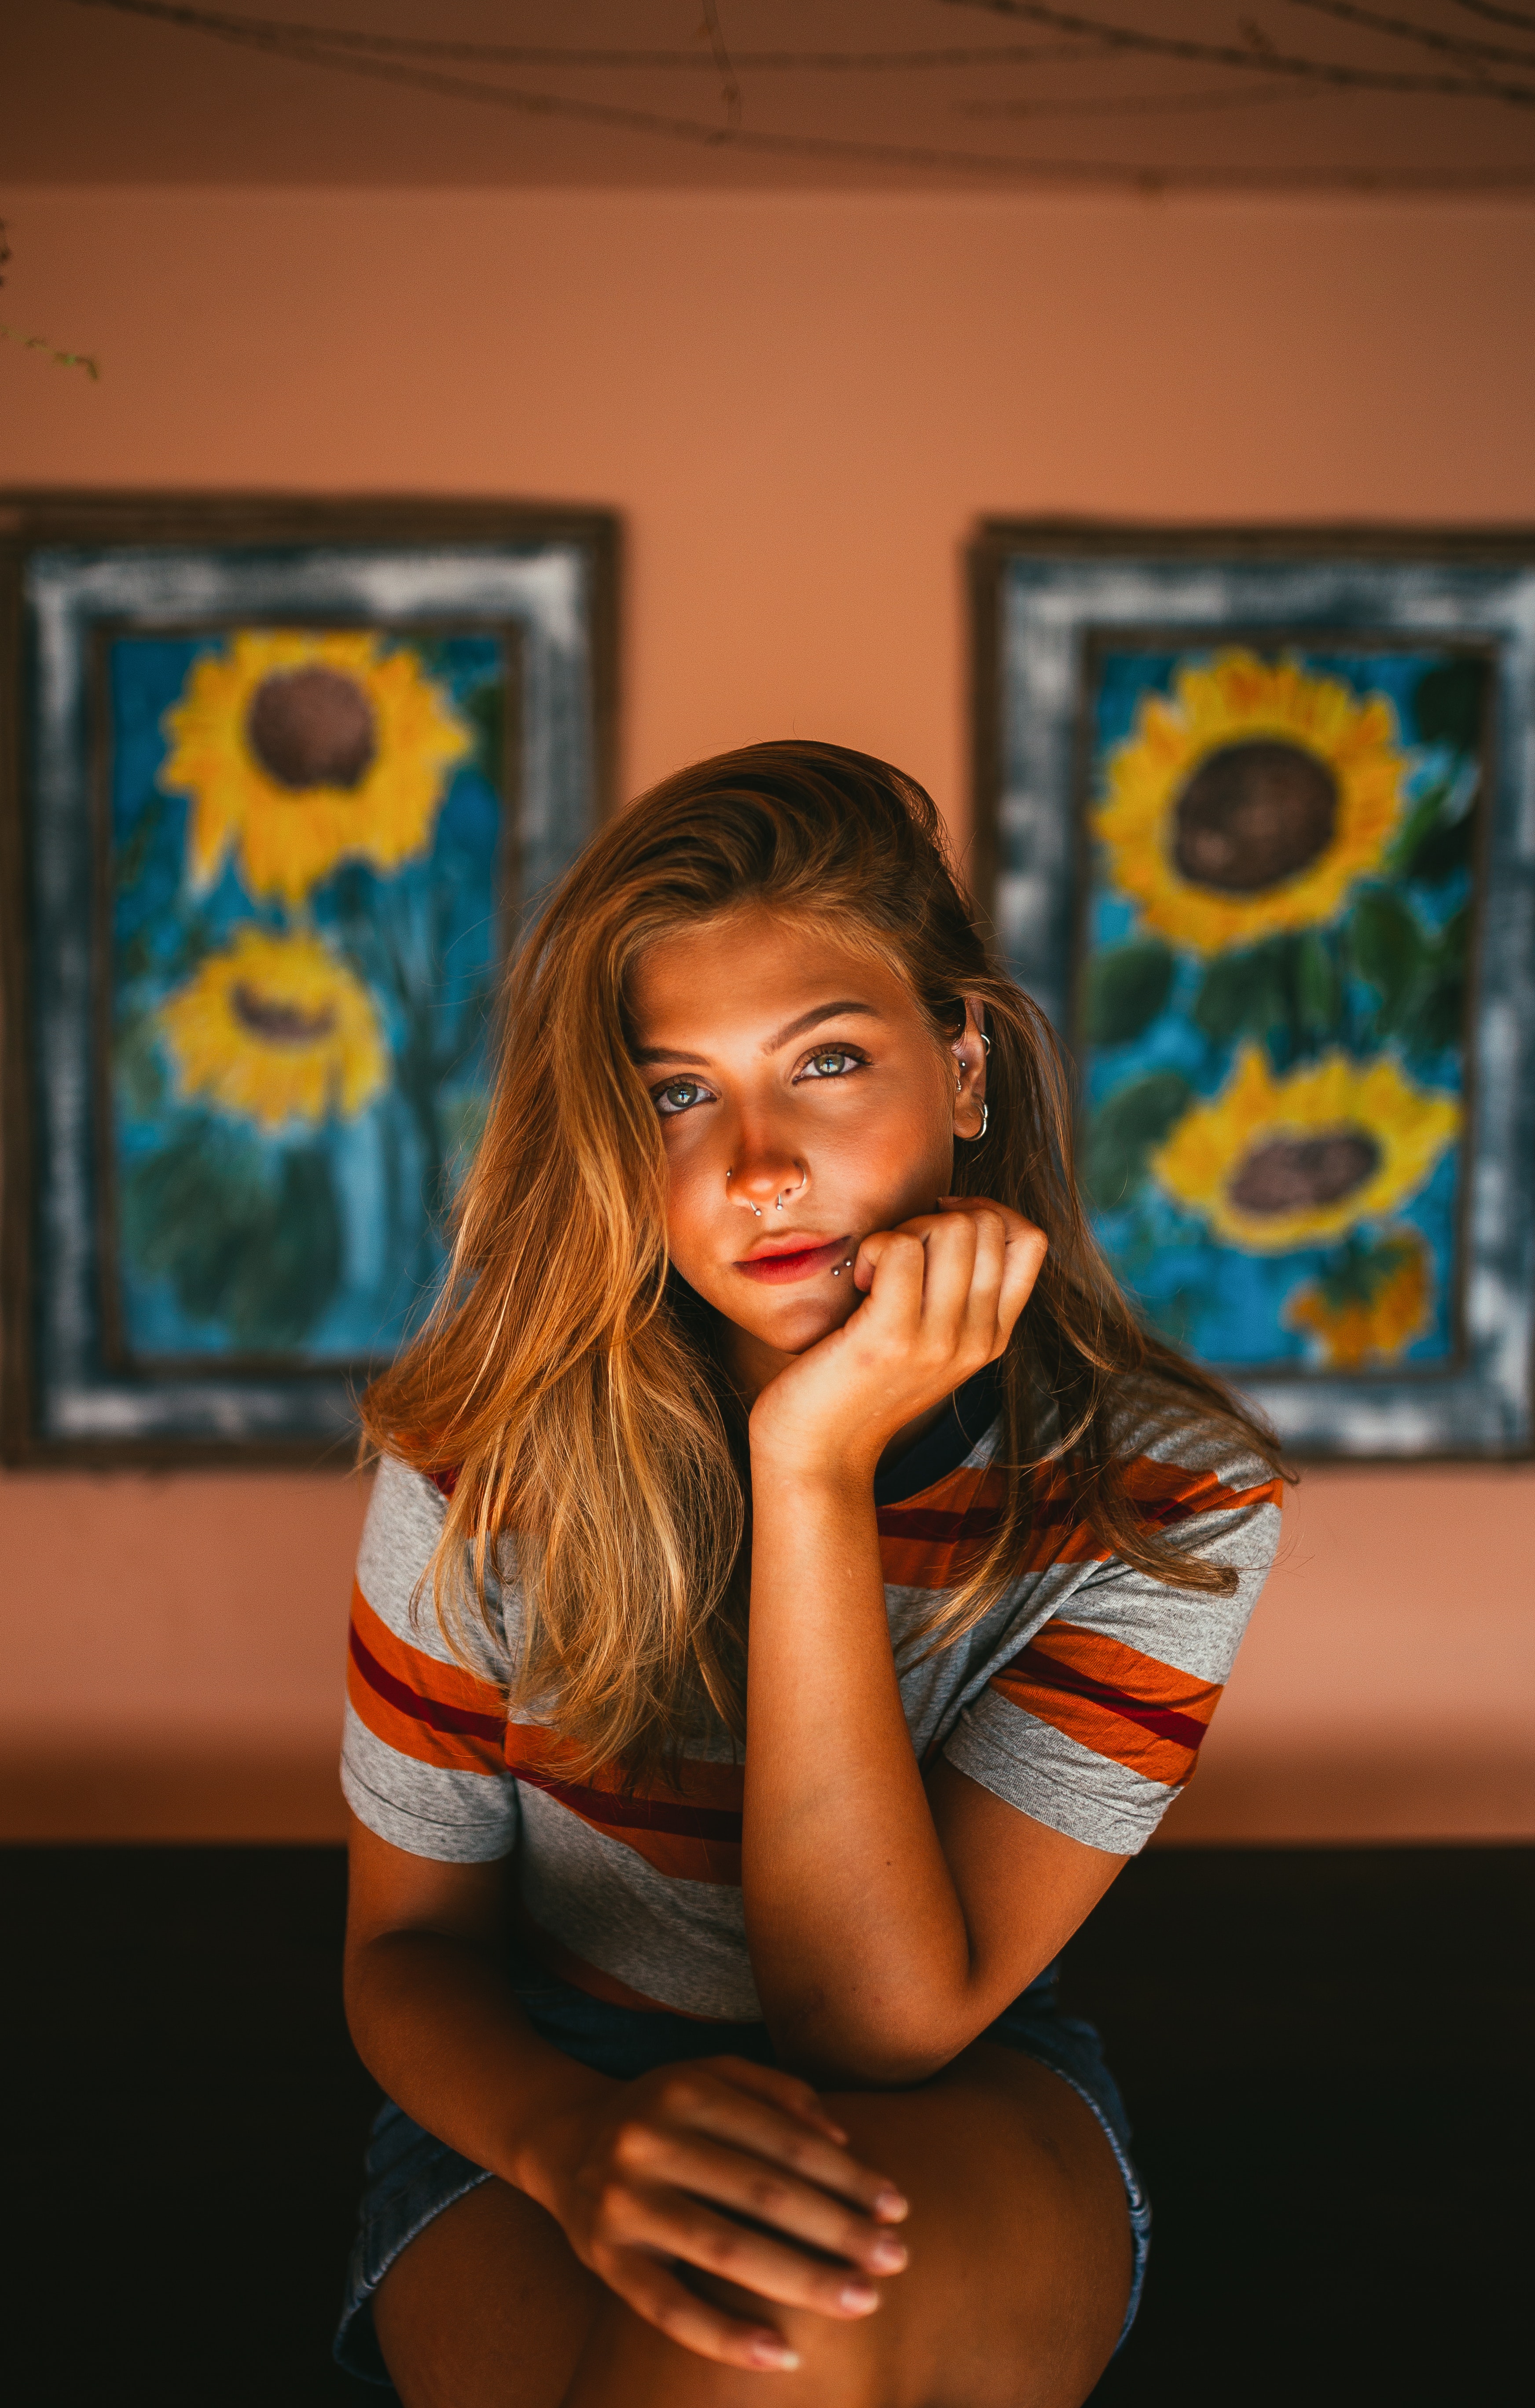
face, blue, yellow, head, beauty, youth, eye, smile, photography, long hair, room, photo shoot, model, brown hair, vacation, world